Trinity Grammar School (New South Wales)

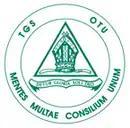
Old Trinitarians' Union Logo

Alumni of Trinity Grammar School are known as Old Trinitarians and automatically gain membership members of the school's Alumni Association, the Old Trinitarians Union. Through the Old Trinitarians Union, Old Boys regularly compete against current students in various sports such as cricket, volleyball and basketball, with the winner of the overall competition given the Jubilee Cup on Speech Day, with the President of the OTU collecting it on behalf of the old boys and the School Captain collecting it on behalf of the School.